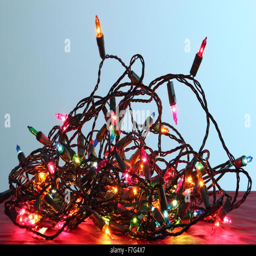
a tangle of indoor fairy lights - domestic setting